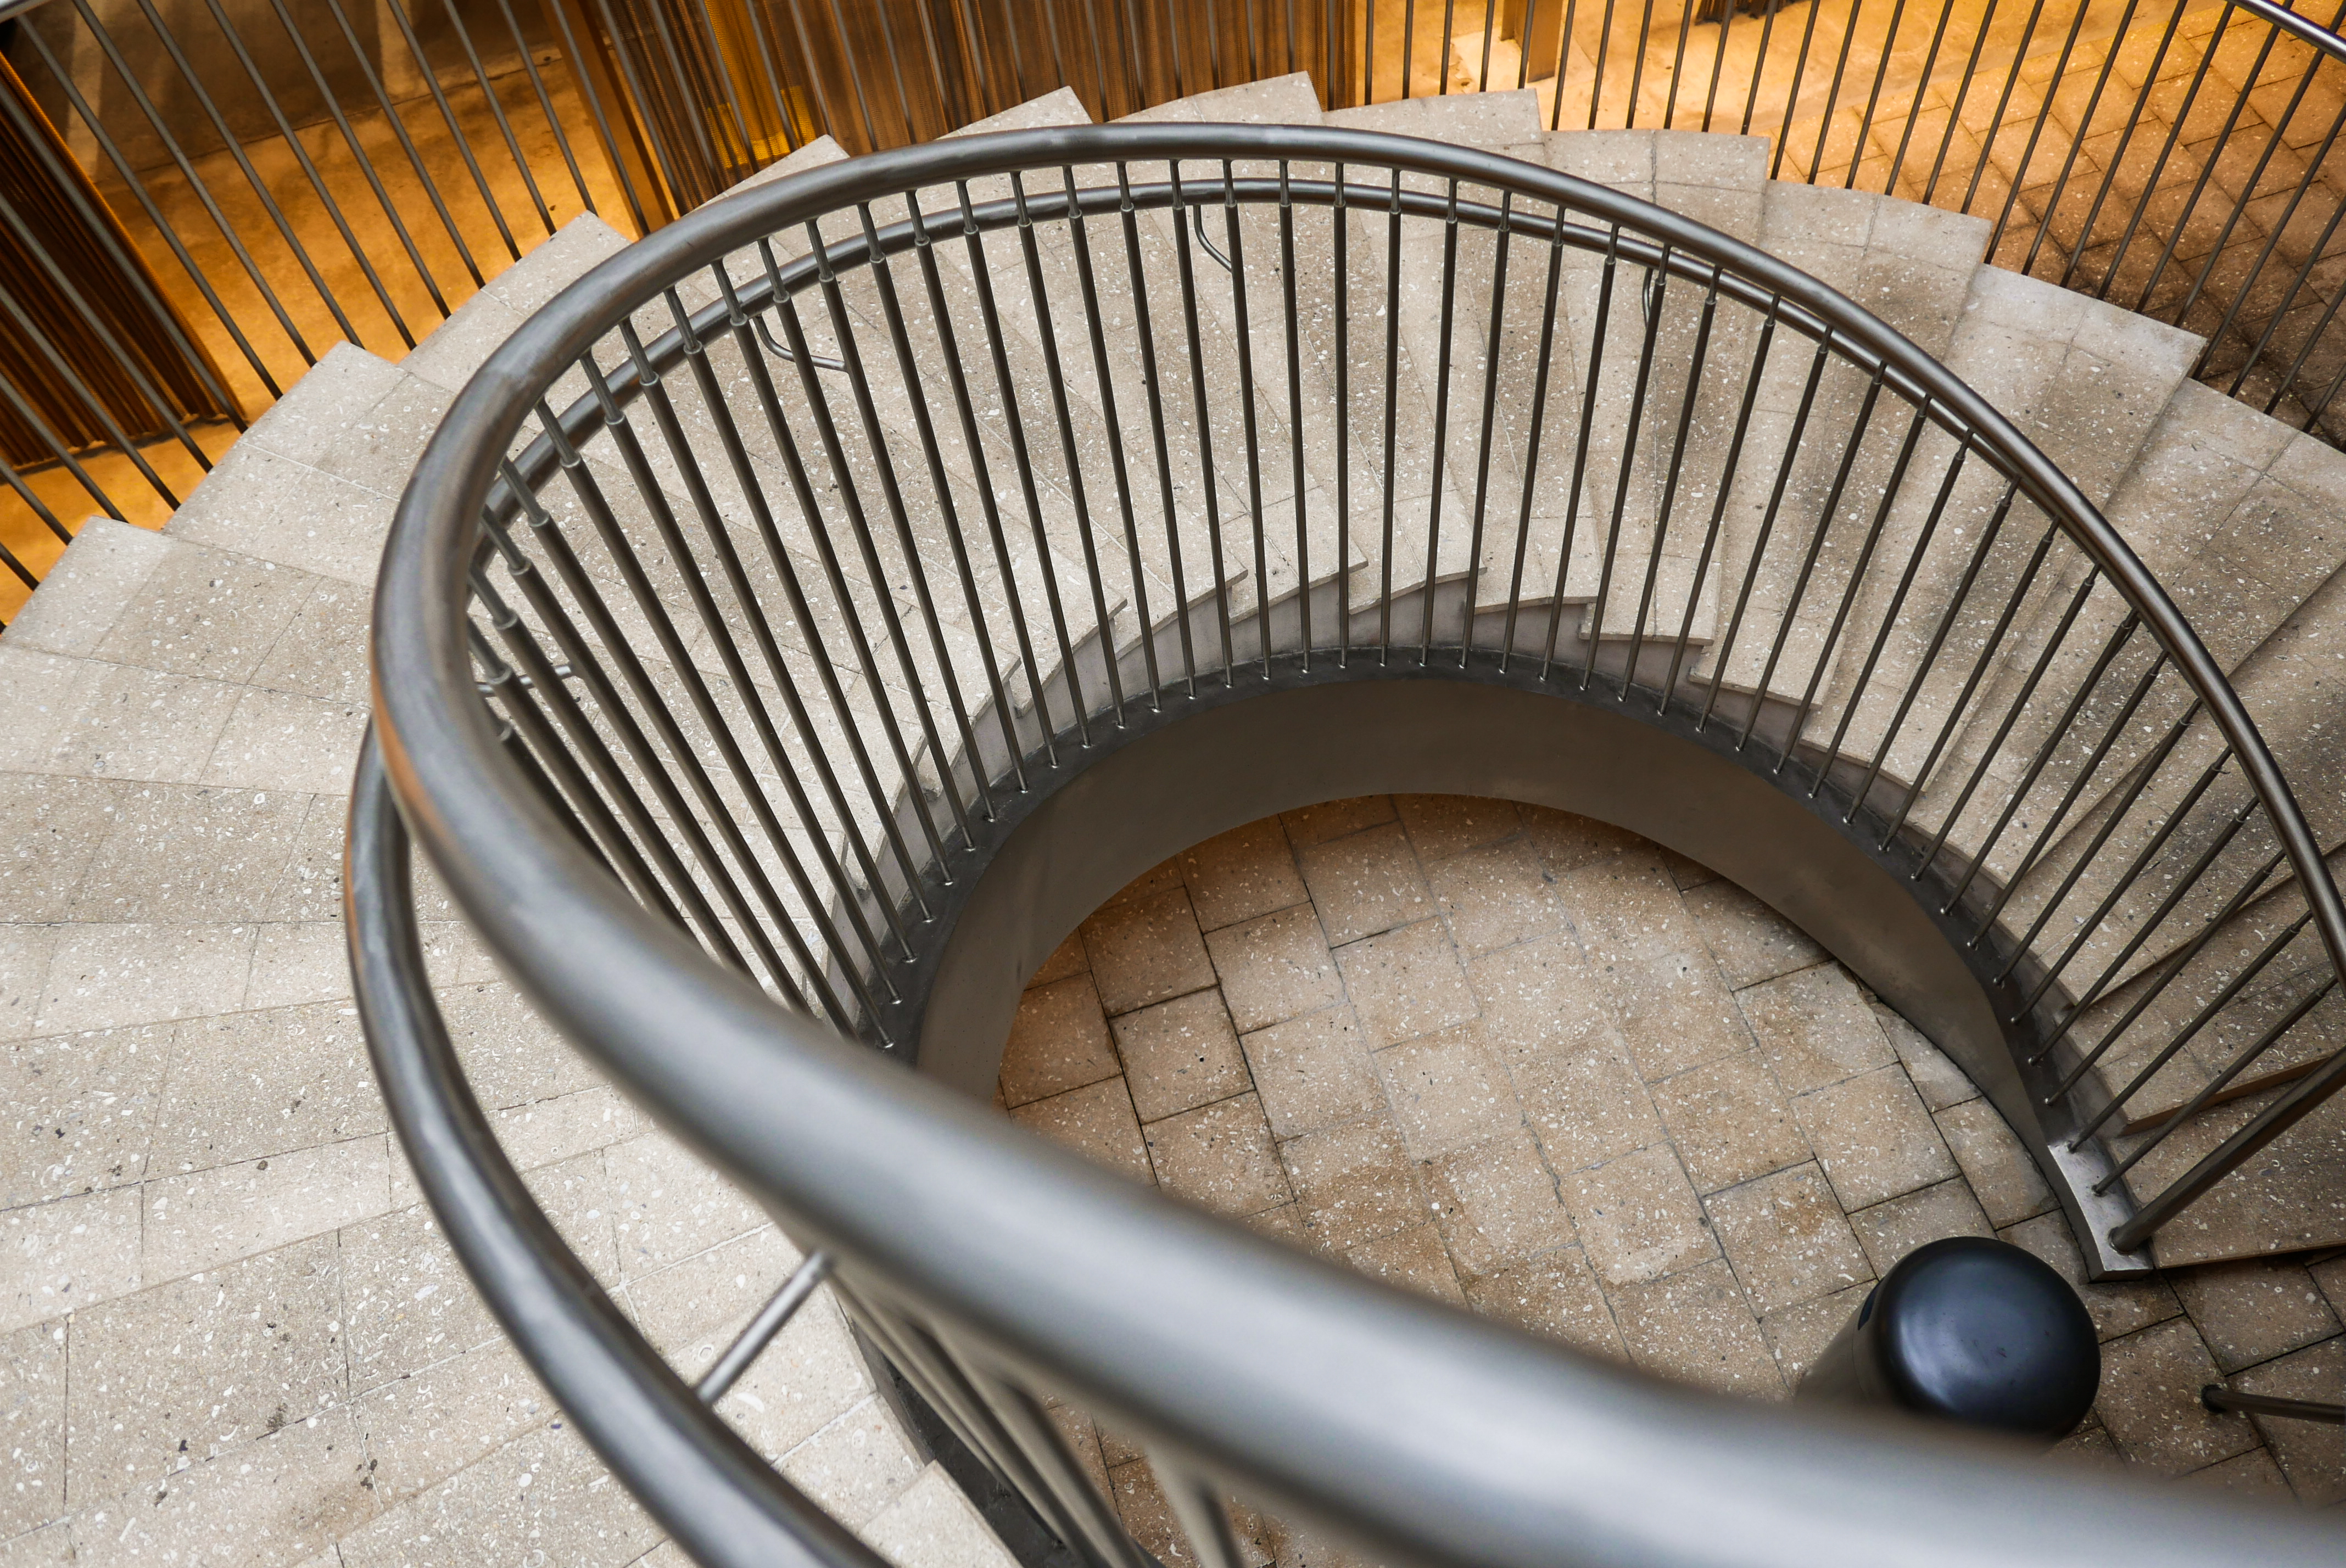
coral gables, miami, street photography, photographer, love Miami, Miami Design District, stairs, metal, architecture, spiral, handrail, circle, steel